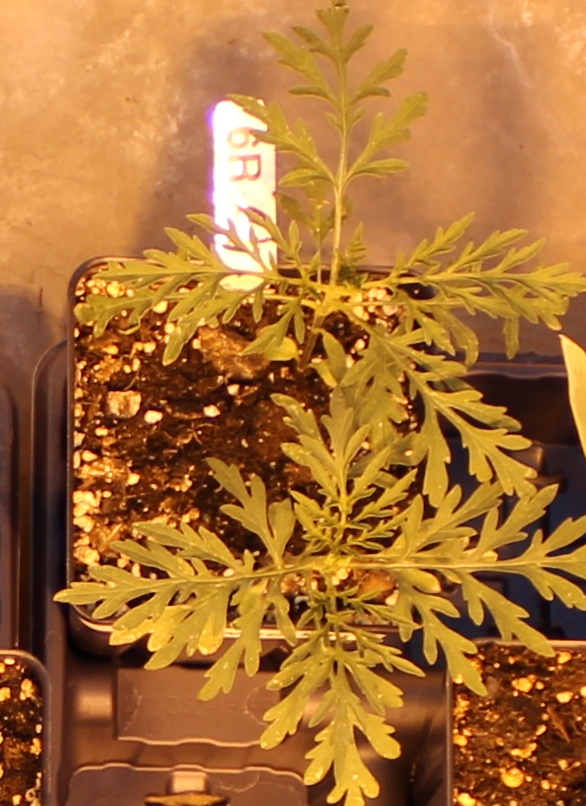
Label: Ragweed